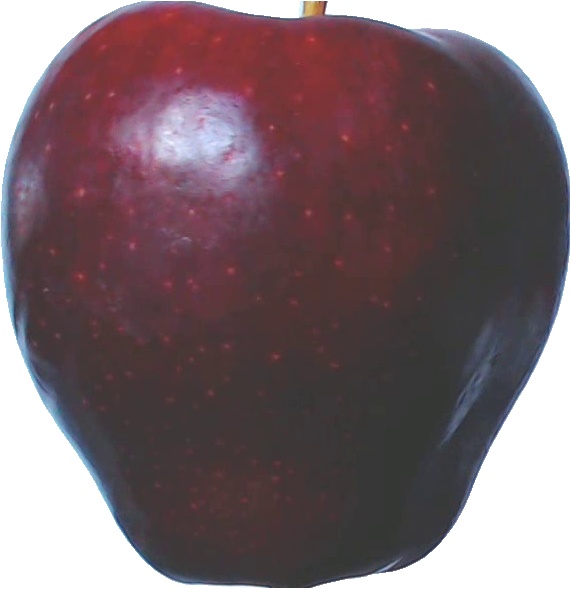
Label: apple_red_delicios_1